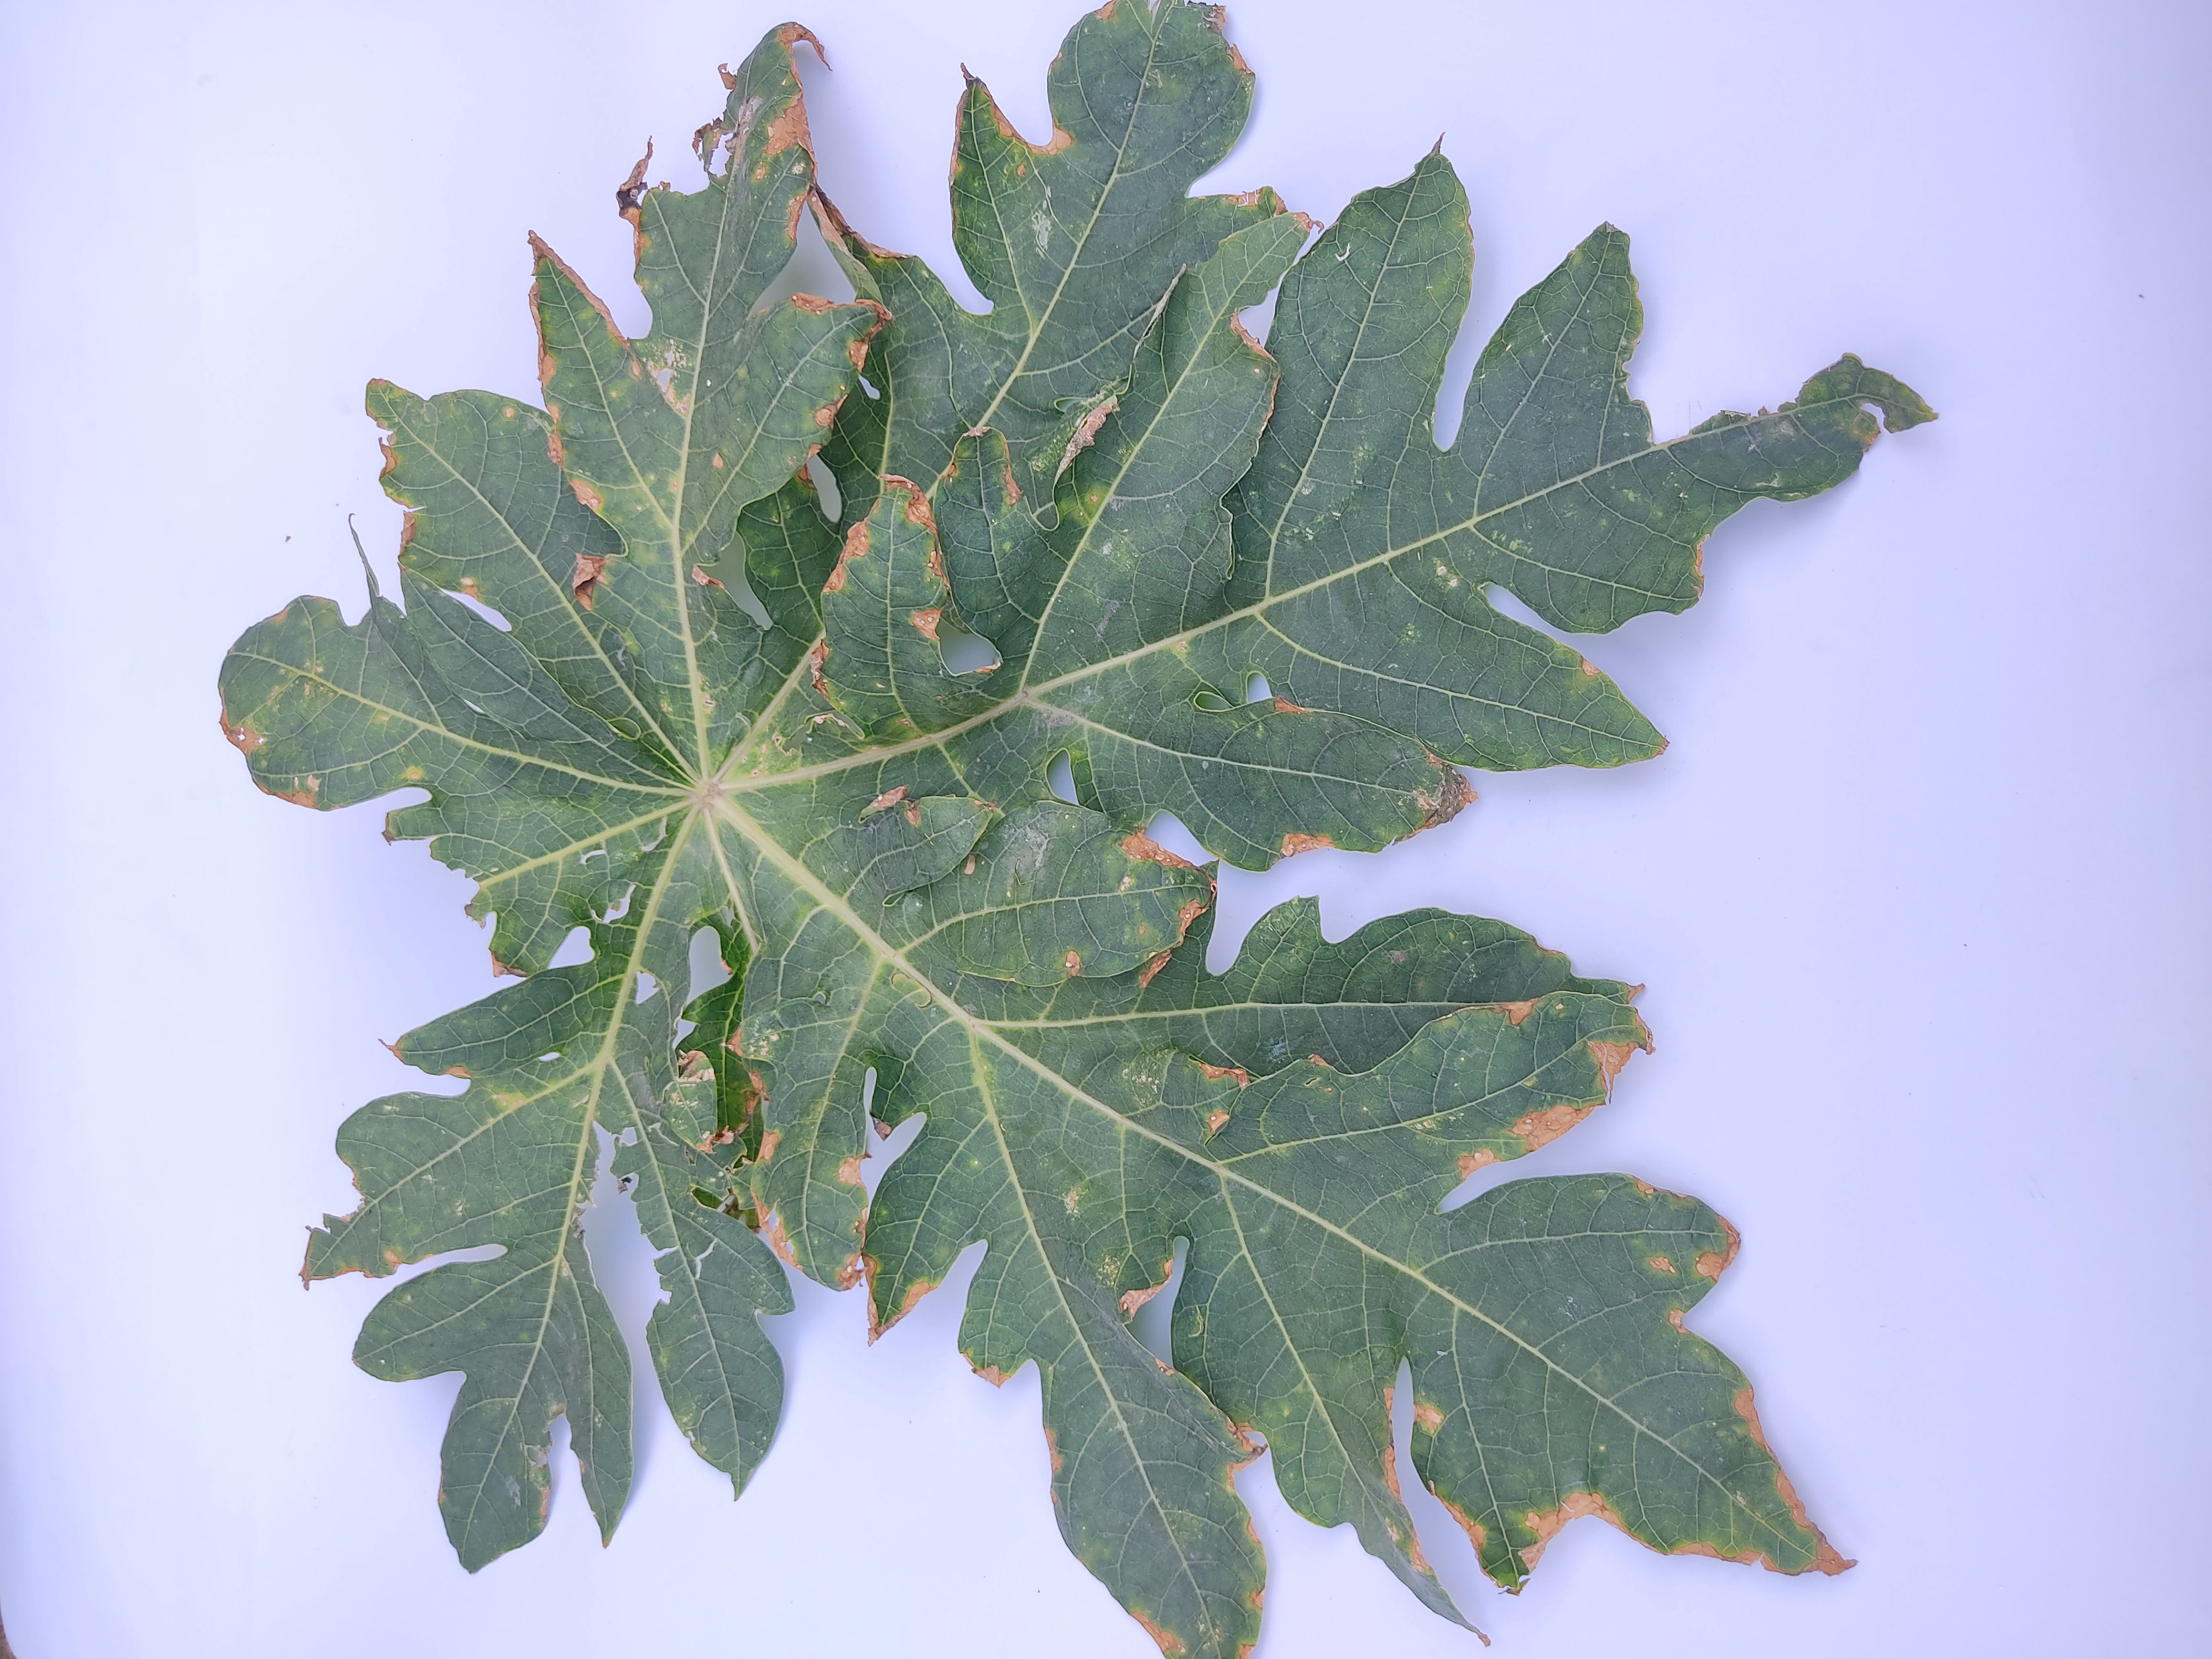
Label: Mite Disease